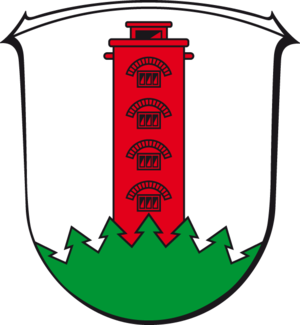
Alheim est une municipalité allemande située dans le land de la Hesse et l'arrondissement de Hersfeld-Rotenburg.